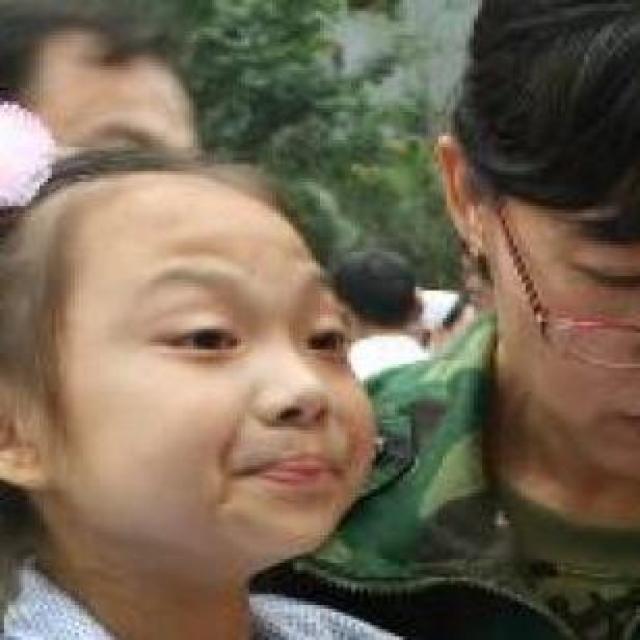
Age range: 0-12